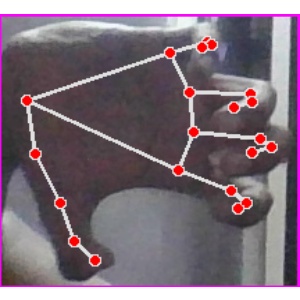
अक्षर: त